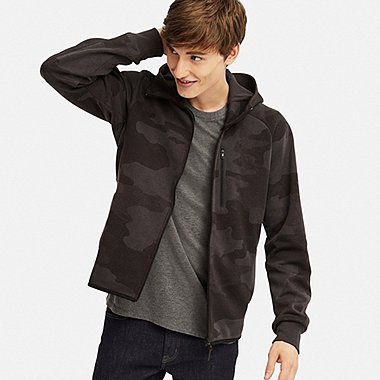
Gender: men